Green party

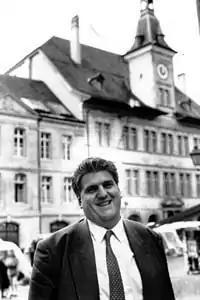
In 1979, Daniel Brélaz became the world's first green member of a national parliament (in Switzerland).

Political parties campaigning on a predominantly environmental platform arose in the early 1970s in various parts of the world.